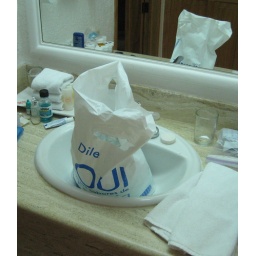
fillets of our fish, in a plastic bag with some ice, waiting for dinner time.